List of Hindu temples in Kumbakonam

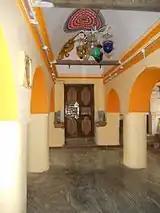
Rajagopalaswamy Temple, Kumbakonam

The Ramaswamy Temple which depicts the paintings of Ramayana is another important Vaishanavite temple in Kumbakonam. The greatness of Ramaswamy Temple is said to be the only temple where Rama, Sita are in the same platform and Hanuman is playing the veena instead of reading the Ramayana. The entire deity is said to be made from Saligrama monolith. The Temple is filled with intricate carvings in its pillars.This temple is known as " Thennaga Ayodheyai " which means Ayodhys of south.